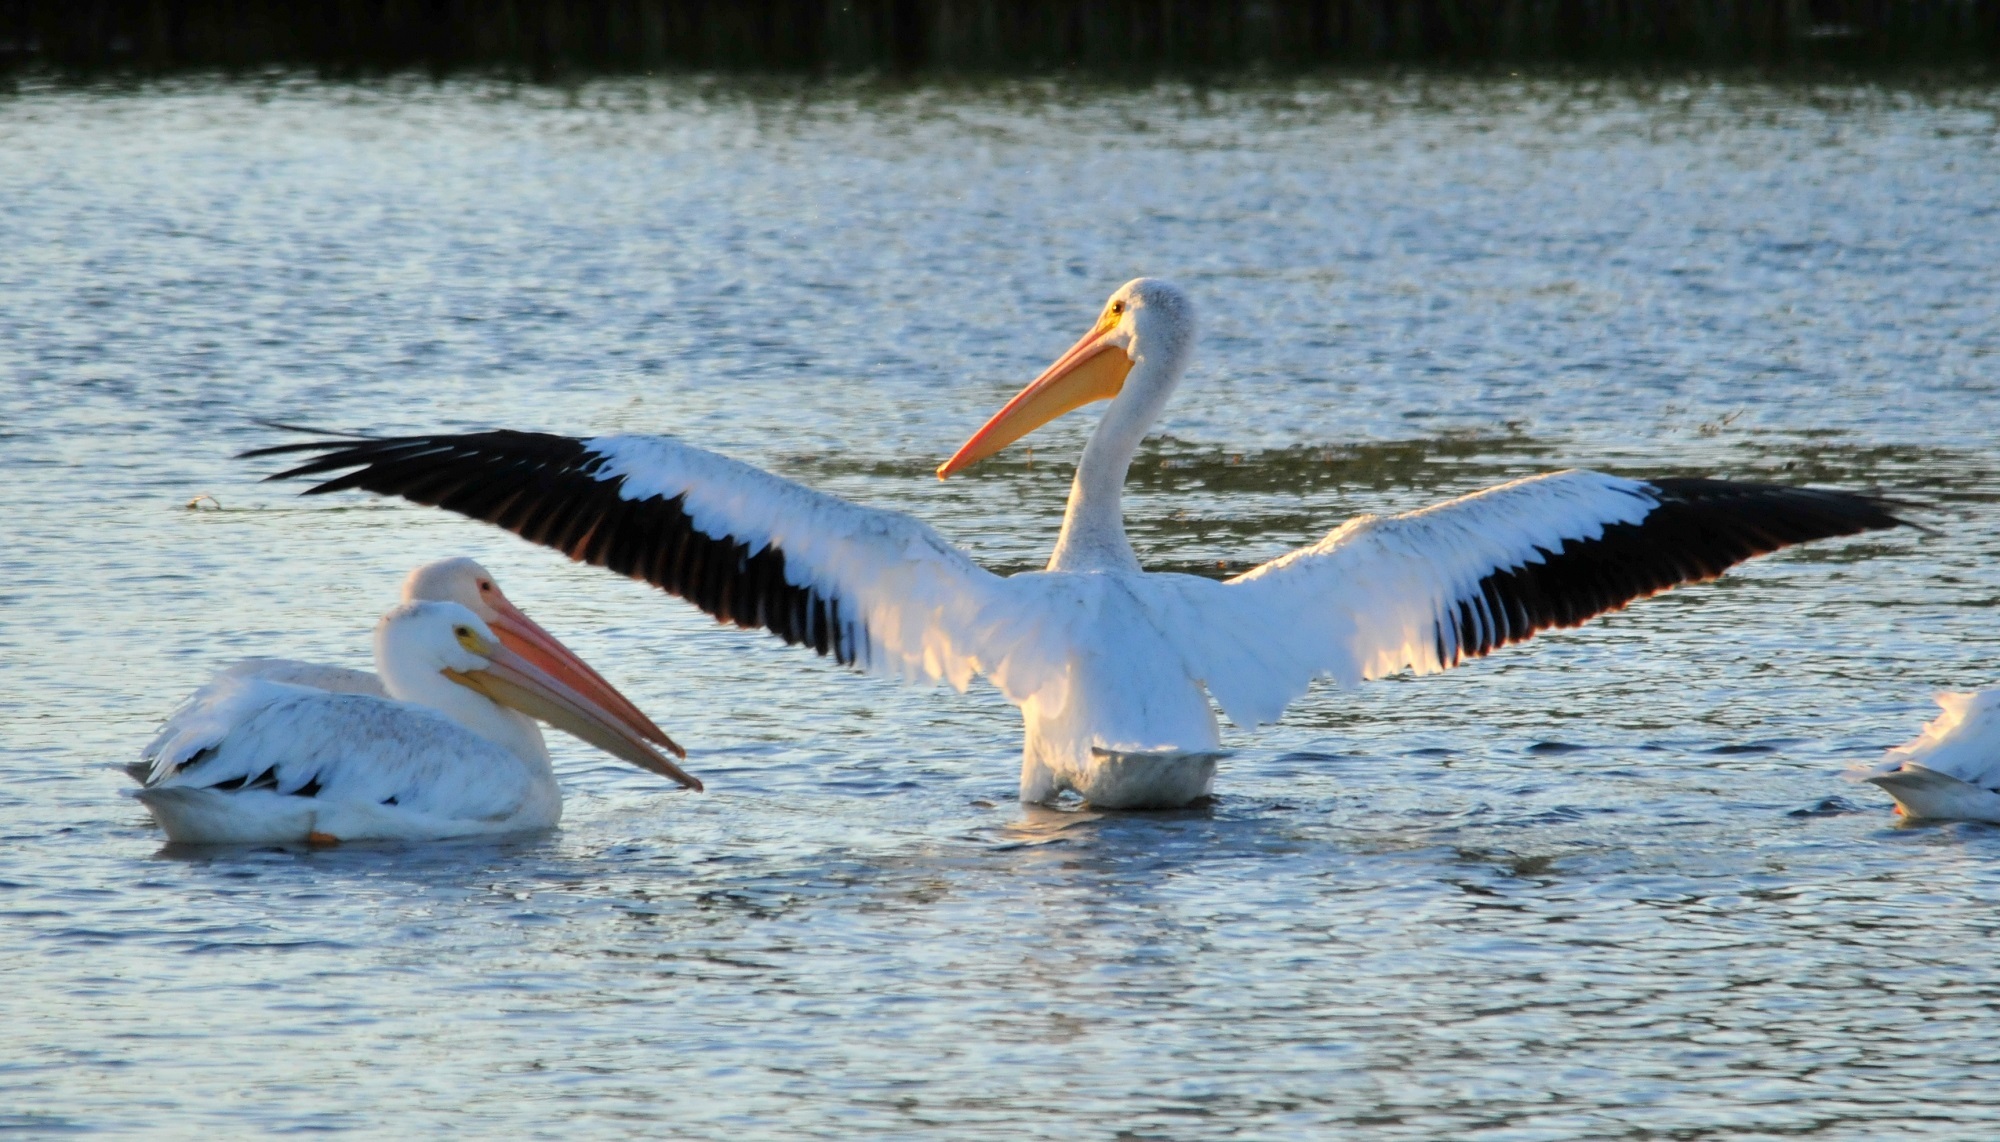
water, nature, bird, wing, pelican, seabird, wildlife, beak, fauna, outdoors, wings, vertebrate, waterfowl, pelecaniformes, american white pelicans, seaduck